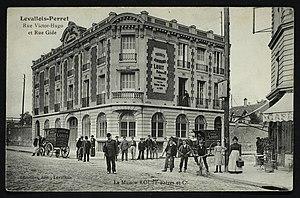
Levallois-Perret.Rue Victor-Hugo et rue Gide
La rue Paul-Vaillant-Couturier est une voie de communication située à Levallois-Perret.